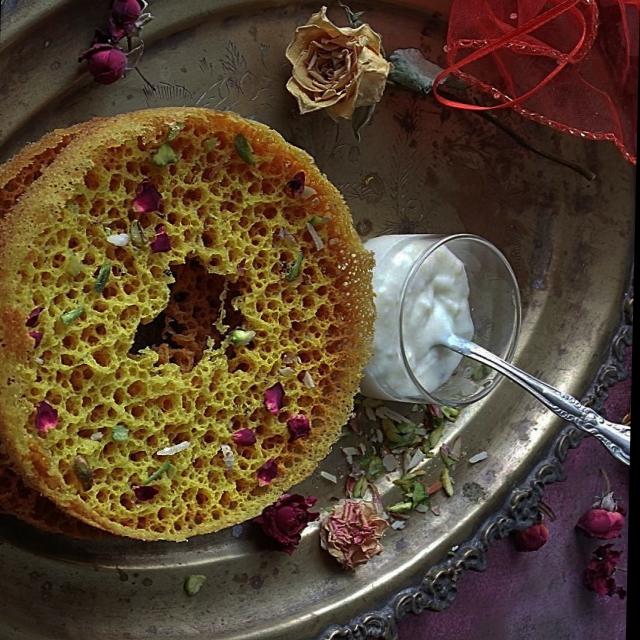
Dish: ghevar